TO-252

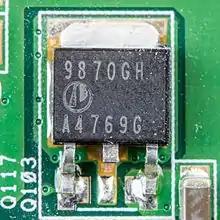
Power MOSFET (Advanced Power Electronics AP9870GH)

TO-252, also known as DPAK or Decawatt Package, is a semiconductor package developed by Motorola for surface mounting on circuit boards. It represents a surface-mount variant of TO-251 package, and smaller variant of the D2PAK package. It is often used for high-power MOSFETs and voltage regulators.